Greed

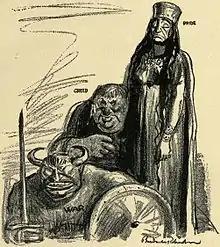
"The Father and Mother" by Boardman Robinson depicting War as the offspring of Greed and Pride

Greed (or avarice) is an insatiable desire for material gain (be it food, money, land, or animate/inanimate possessions) or social value, such as status or power.